Lombardic capitals

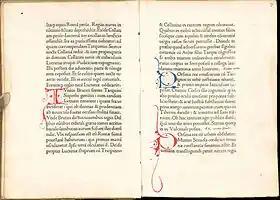
Lombardic capitals in an early printed book (Cicero's "De viris illustribus", Nicolas Jenson c.1470)

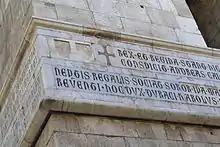
Inscription in Lombardic Capitals on the campanile of Santa Chiara, Naples

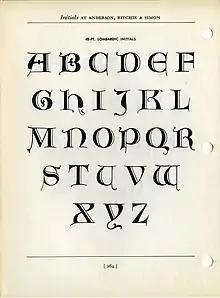
Frederic Goudy's Lombardic Capitals, metal type

The term "Lombardic" comes from the study of incunabula. A characteristic form of text decoration in manuscripts and early printed books with hand colouring was to use alternating red and blue Lombardic capitals for the start of each successive paragraph.